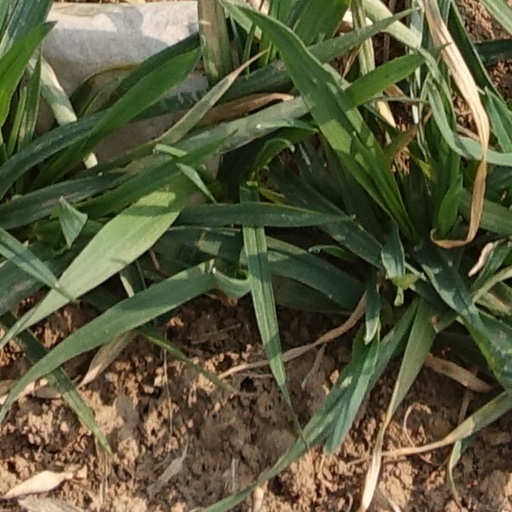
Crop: wheat